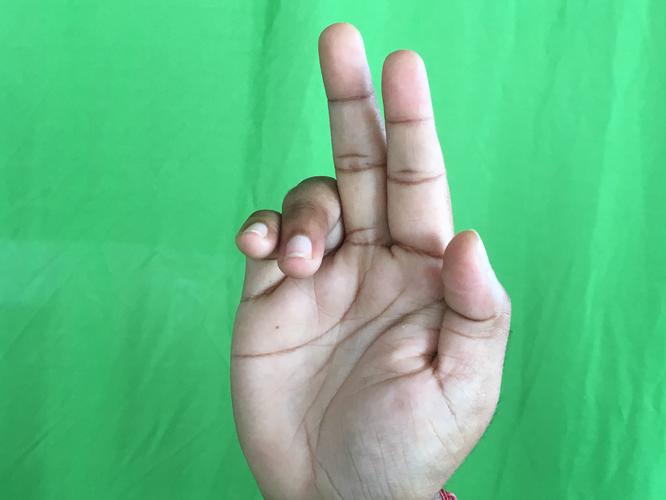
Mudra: Ardhapathaka
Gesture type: single_hand